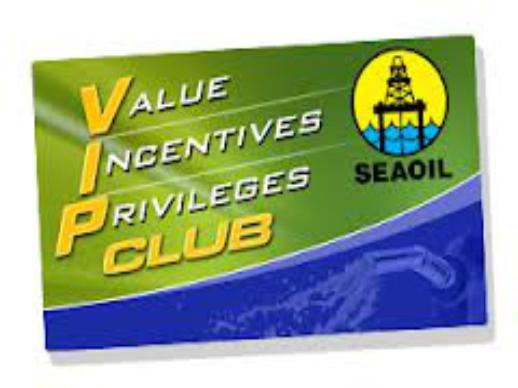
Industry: Transportation